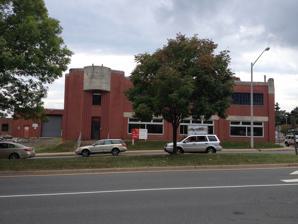
Building: Charlottesville Coca-Cola Bottling Works
Country: United States of America
Year built: 1939
United States historic place Charlottesville Coca-Cola Bottling Works U.S. National Register of Historic Places Virginia Landmarks Register Show map of Virginia Show map of the United States Location 722 Preston Ave., Charlottesville, Virginia Coordinates 38°02′10″N 78°29′17″W / 38.03611°N 78.48806°W / 38.03611; -78.48806 Area .95 acres (0.38 ha) Built 1939 ( 1939 ) , 1955, 1981 Built by Davis & Platt, Architect Platt, Doran S. Architectural style Art Deco NRHP reference No. 13000045 VLR No. 104-5174 Significant dates Added to NRHP February 27, 2013 Designated VLR December 13, 2012 Charlottesville Coca-Cola Bottling Works is a historic Coca-Cola bottling plant located at Charlottesville, Virginia .  It was built in 1939, and is a two-story, reinforced concrete Art Deco style factory faced with brick. It has one-story wing and a detached one-story, 42-truck brick garage supported by steel posts and wood rafters. The design features stepped white cast stone pilaster caps, rising above the coping of the parapet, top the pilasters and corner piers and large industrial style windows.  In 1955 a one-story attached brick addition was made on the east side of the garage providing a bottle and crate storage warehouse. In 1981 a one-story, L-shaped warehouse built of cinder blocks was added to the plant.  The building was in use as a production facility until 1973 and then as a Coca-Cola distribution center until 2010. It was listed on the National Register of Historic Places in 2013. See also Winchester Coca-Cola Bottling Works List of Coca-Cola buildings and structures National Register of Historic Places listings in Charlottesville, Virginia Staunton Coca-Cola Bottling Works References